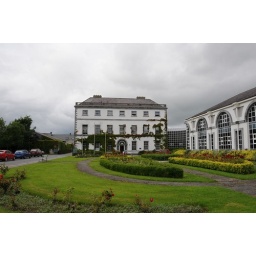
this is the council offices in john street kilkenny, the building on the right(front not shown) is the vehicle motor tax office,